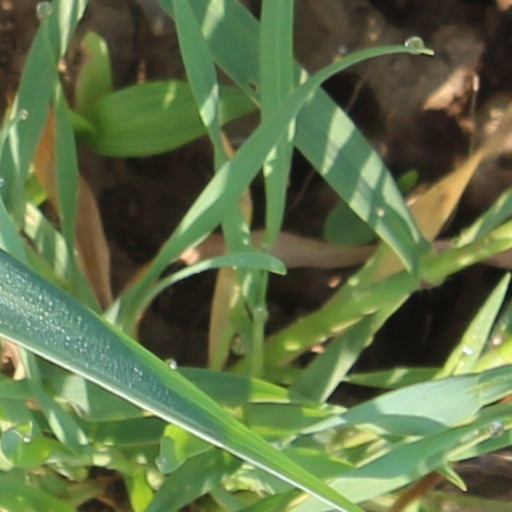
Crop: wheat